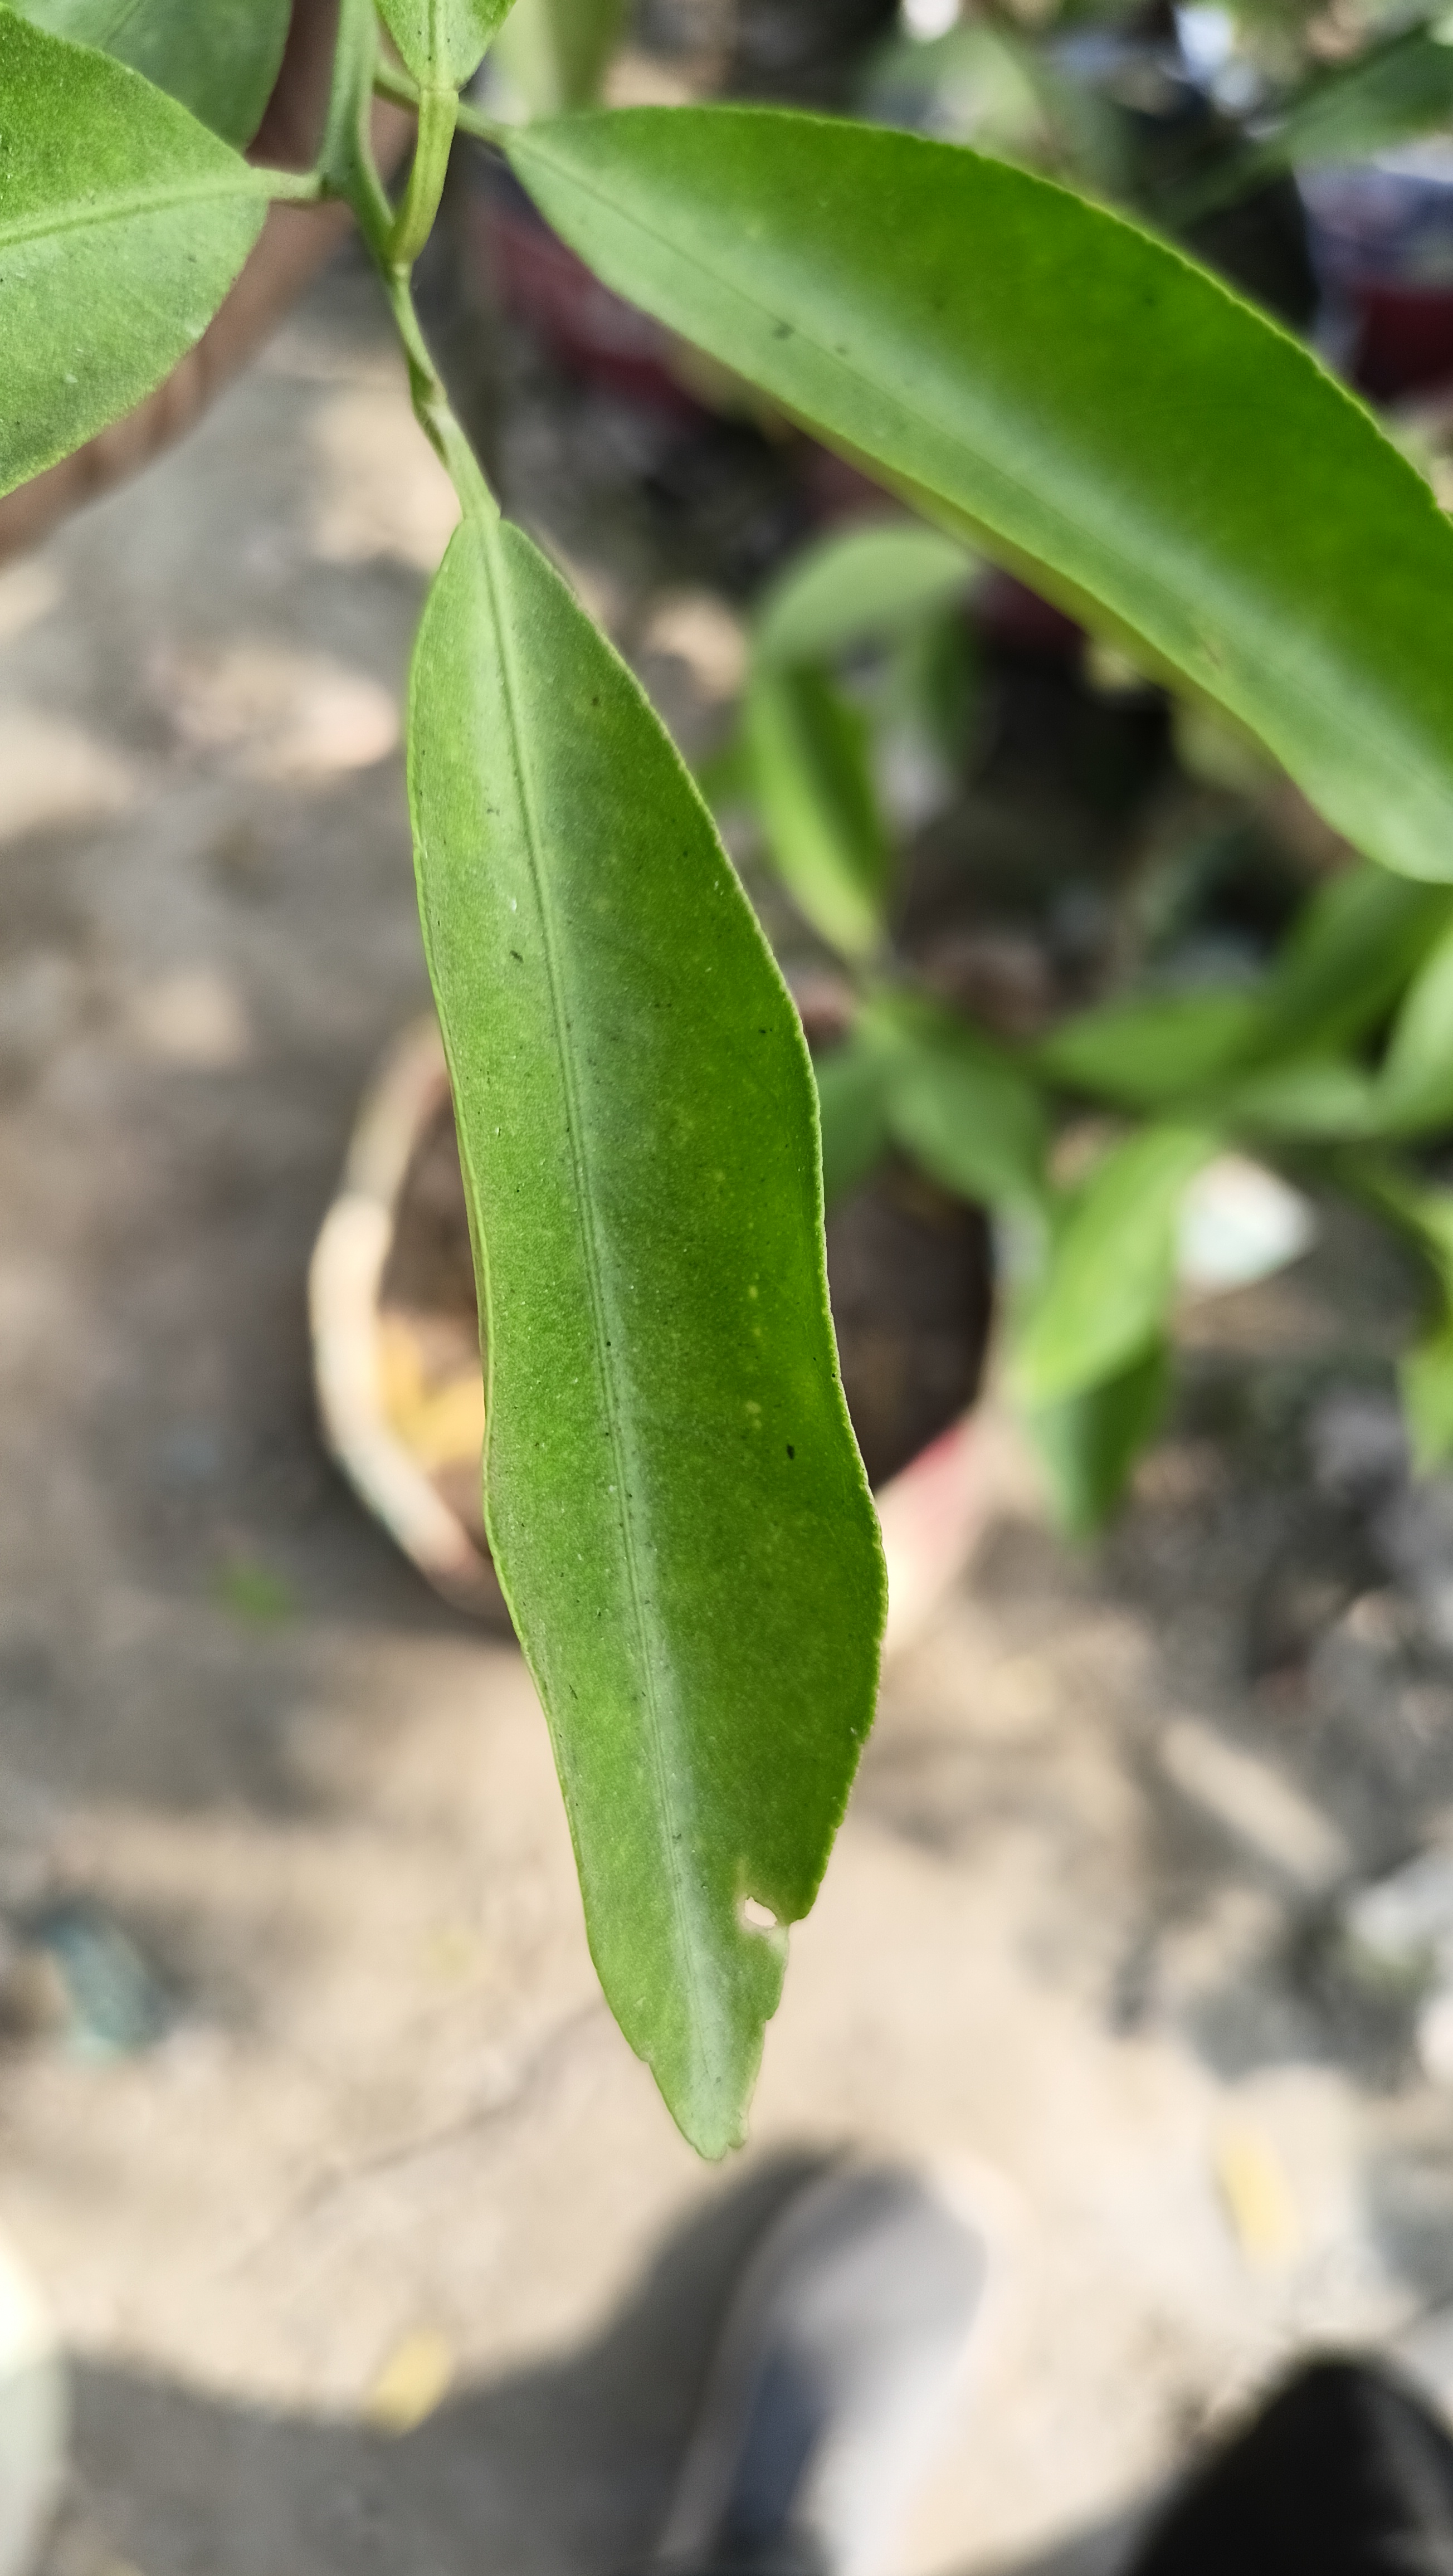
Mandarin leaf variety: Mandaring